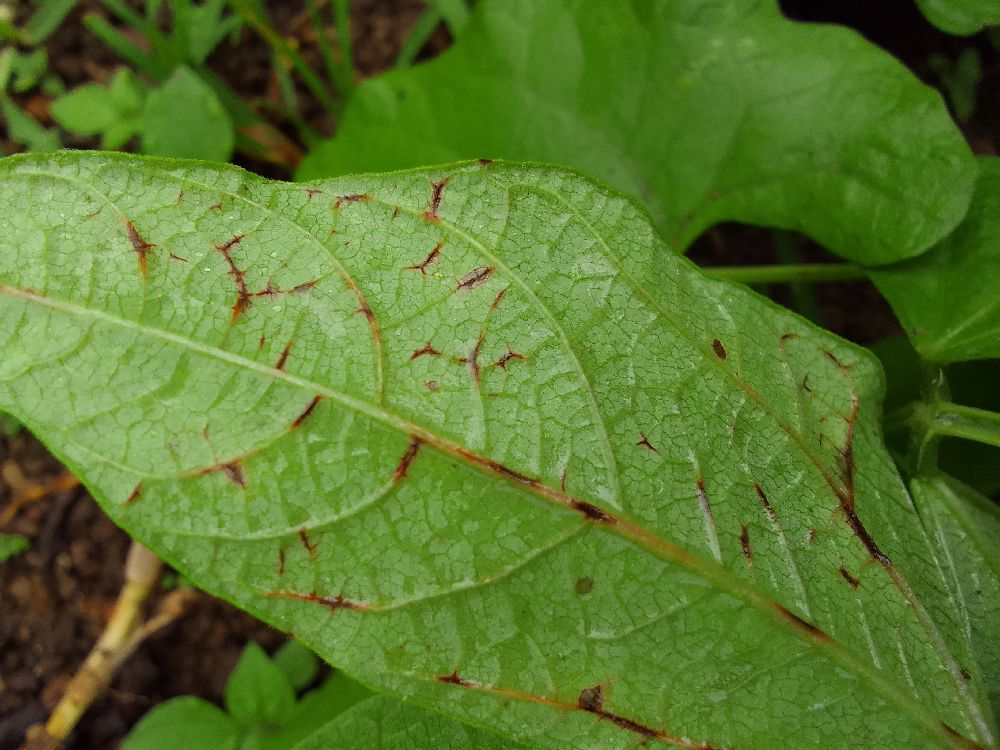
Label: anthracnose